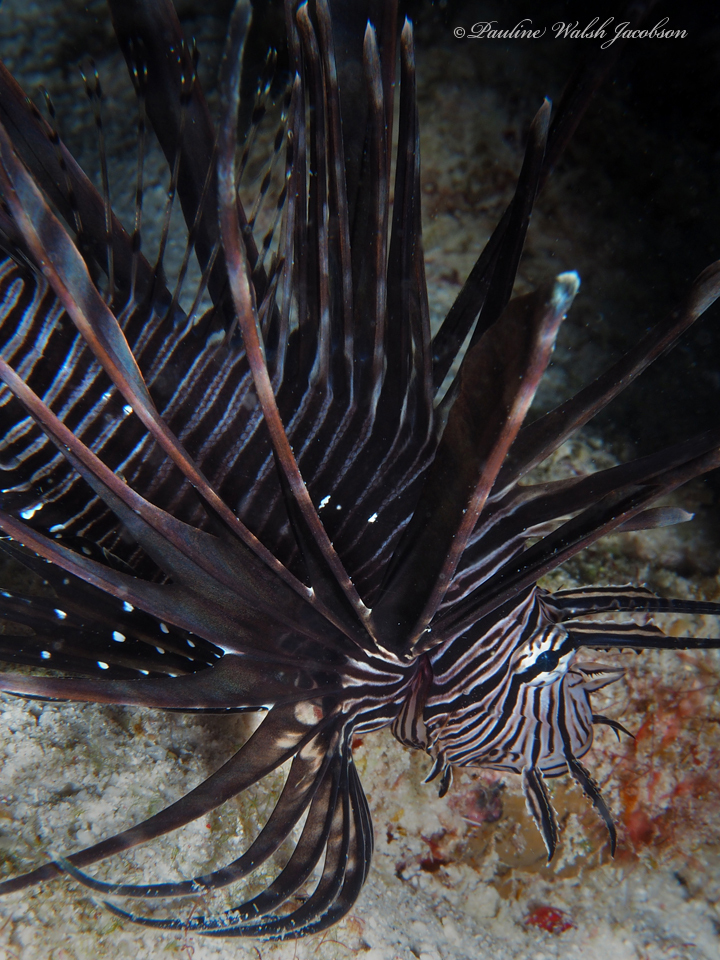
Pterois volitans (Red Lionfish)